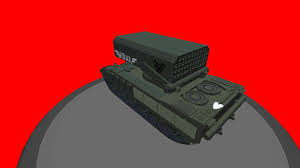
Label: TOS-1